Question: Please indicate a possible affordance area of fork that can be used for holding
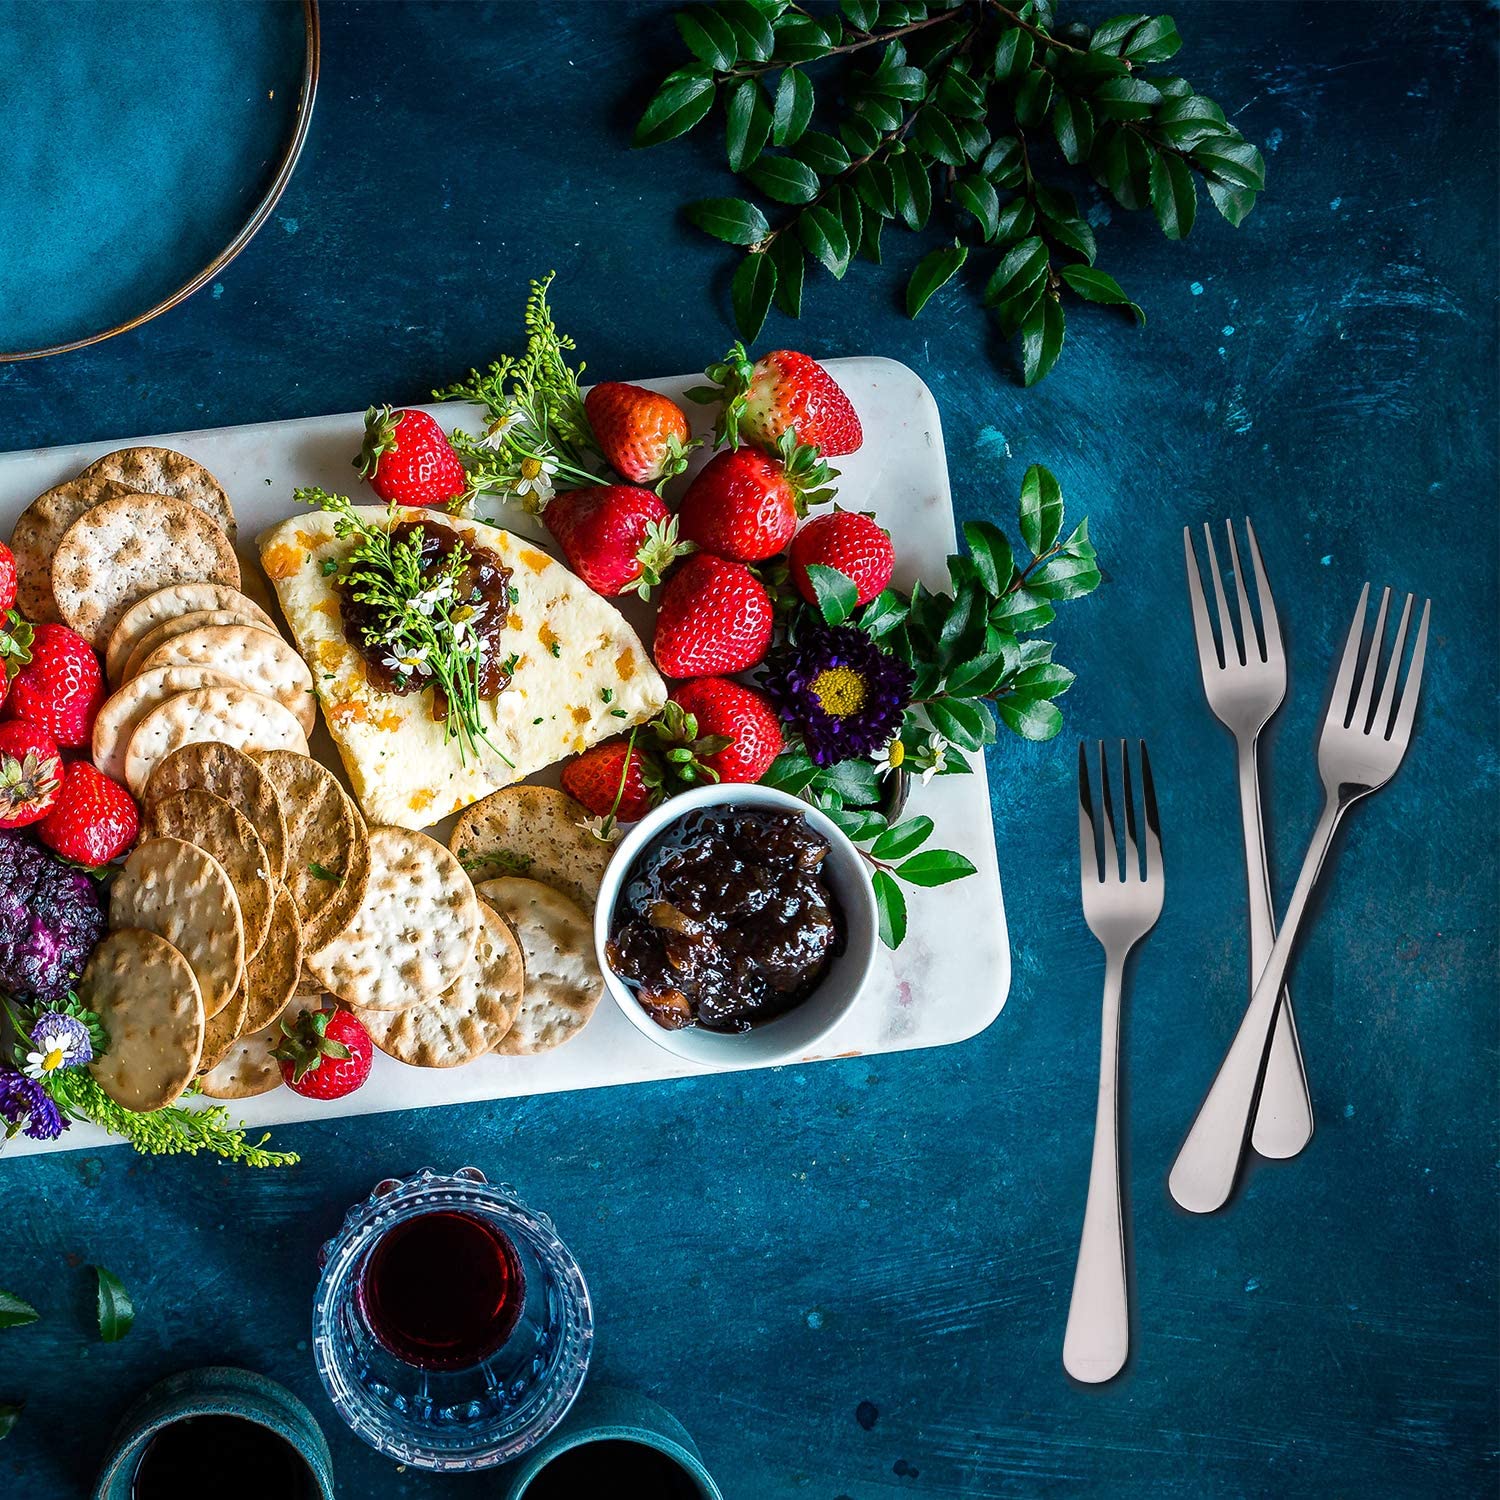
Answer: [1149.671, 924.342, 1300.987, 1213.816]